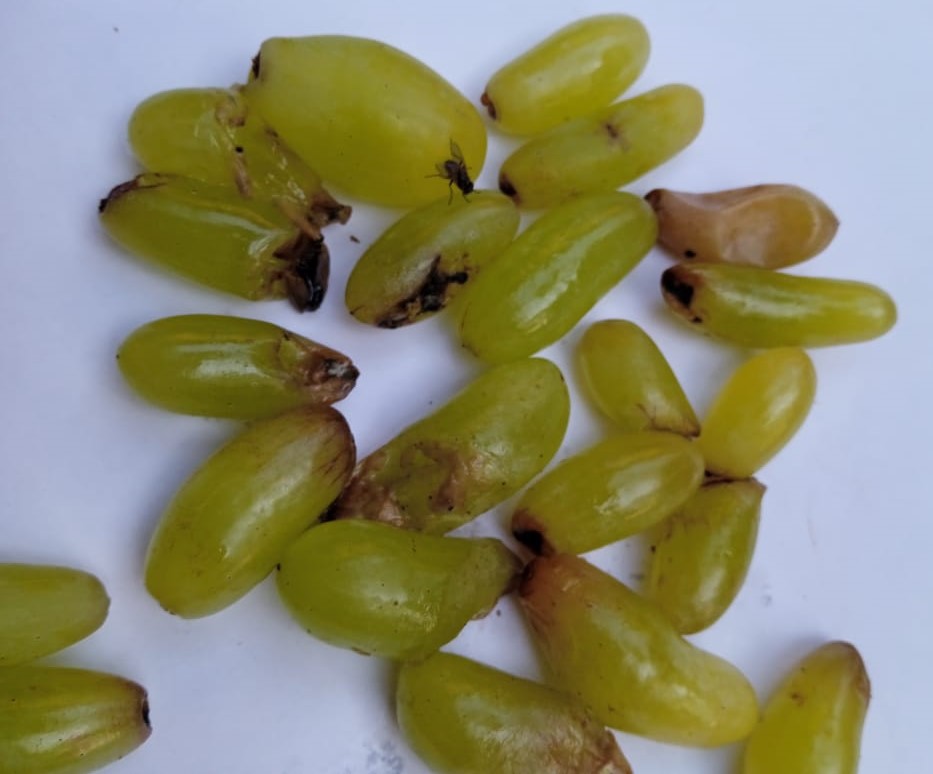
Fruit: grape
Condition: rotten